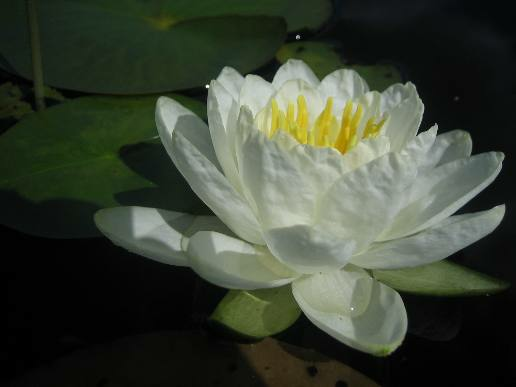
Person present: No